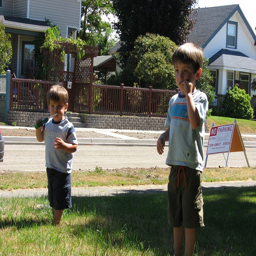
A boy with a toothbrush in his mouth next to another boy.
Two small children stand near each other in grass.
Two little boys stand in tall grass in the front of a house.
there are two young boys that are standing in the grass
Two little boys standing in the grass near a street.